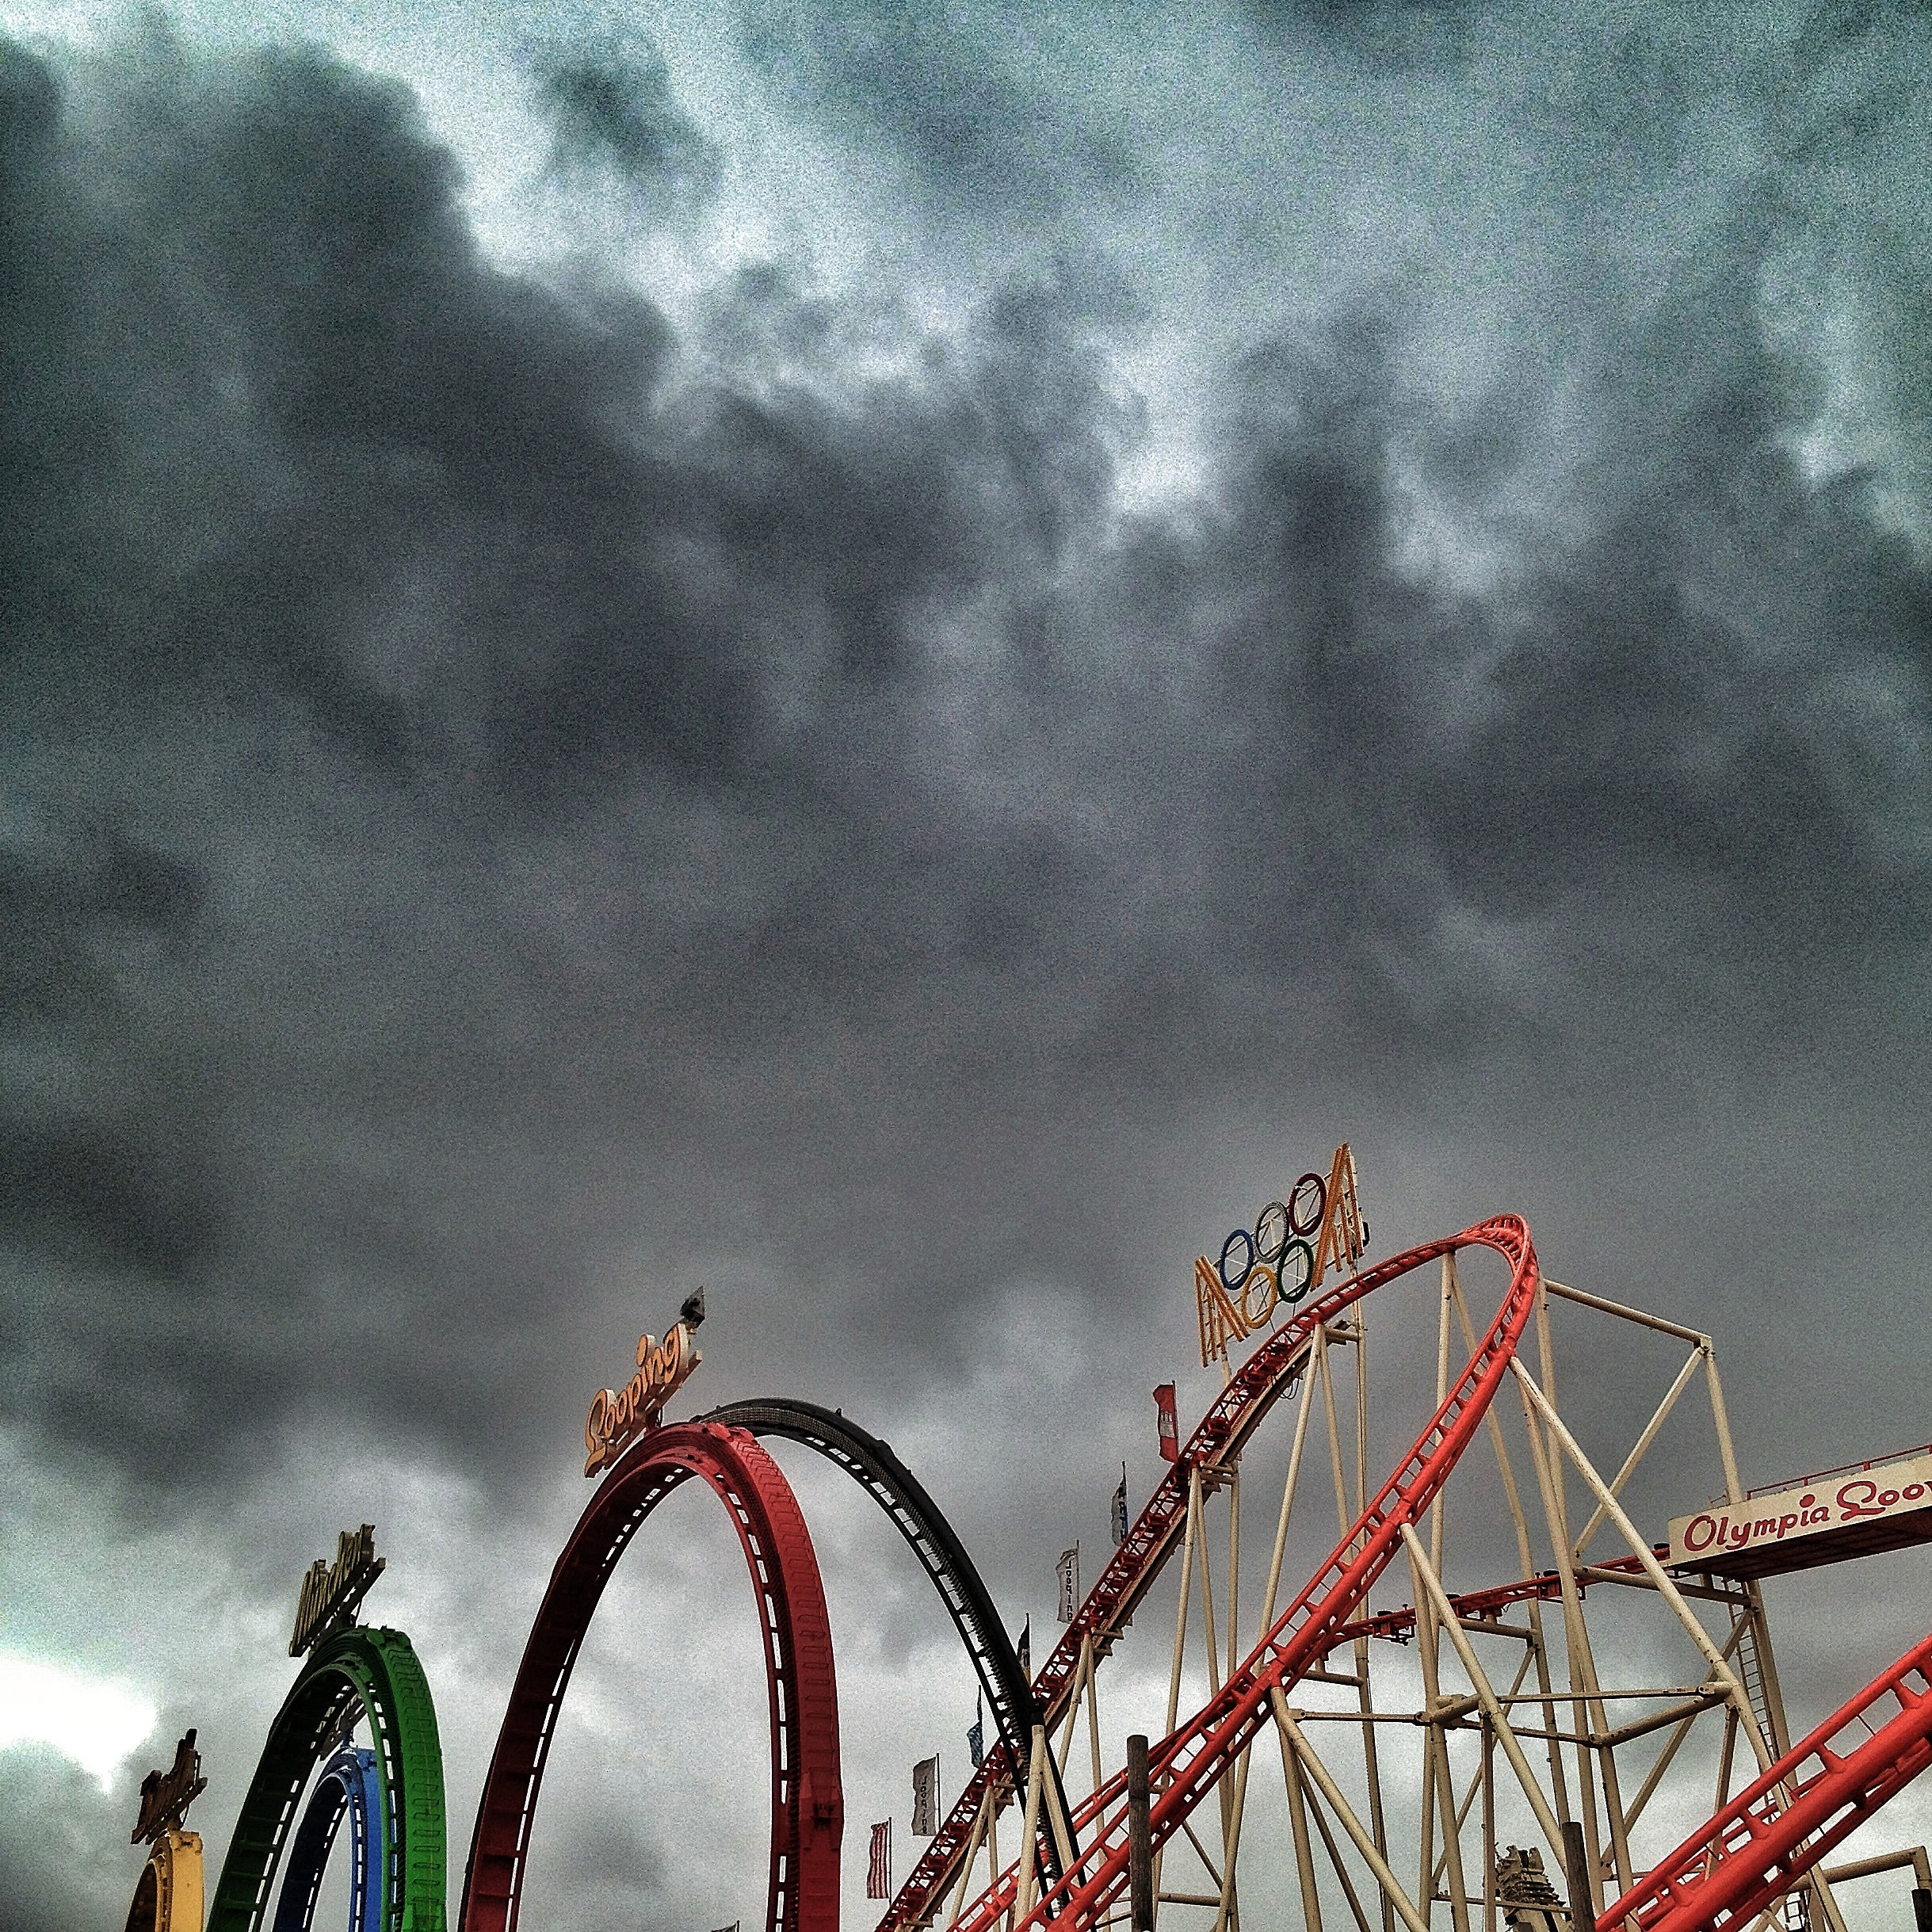
cloud, sky, recreation, amusement park, action, park, ride, carousel, attraction, speed, roller coaster, drama, clouds, fun, folk festival, adrenaline, grinding, year market, carnies, amusement ride, outdoor recreation, atmosphere of earth, nonbuilding structure